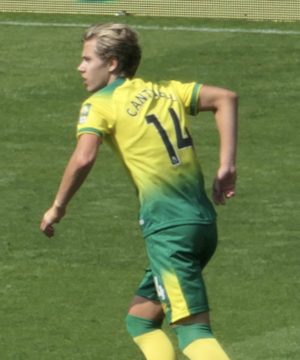
Todd Owen Cantwell, né le 27 février 1998 à Dereham, est un footballeur anglais qui évolue au poste de milieu de terrain à Norwich City.